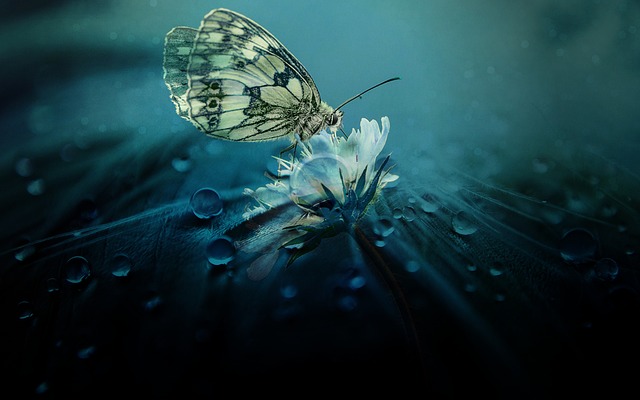
Label: farfalla